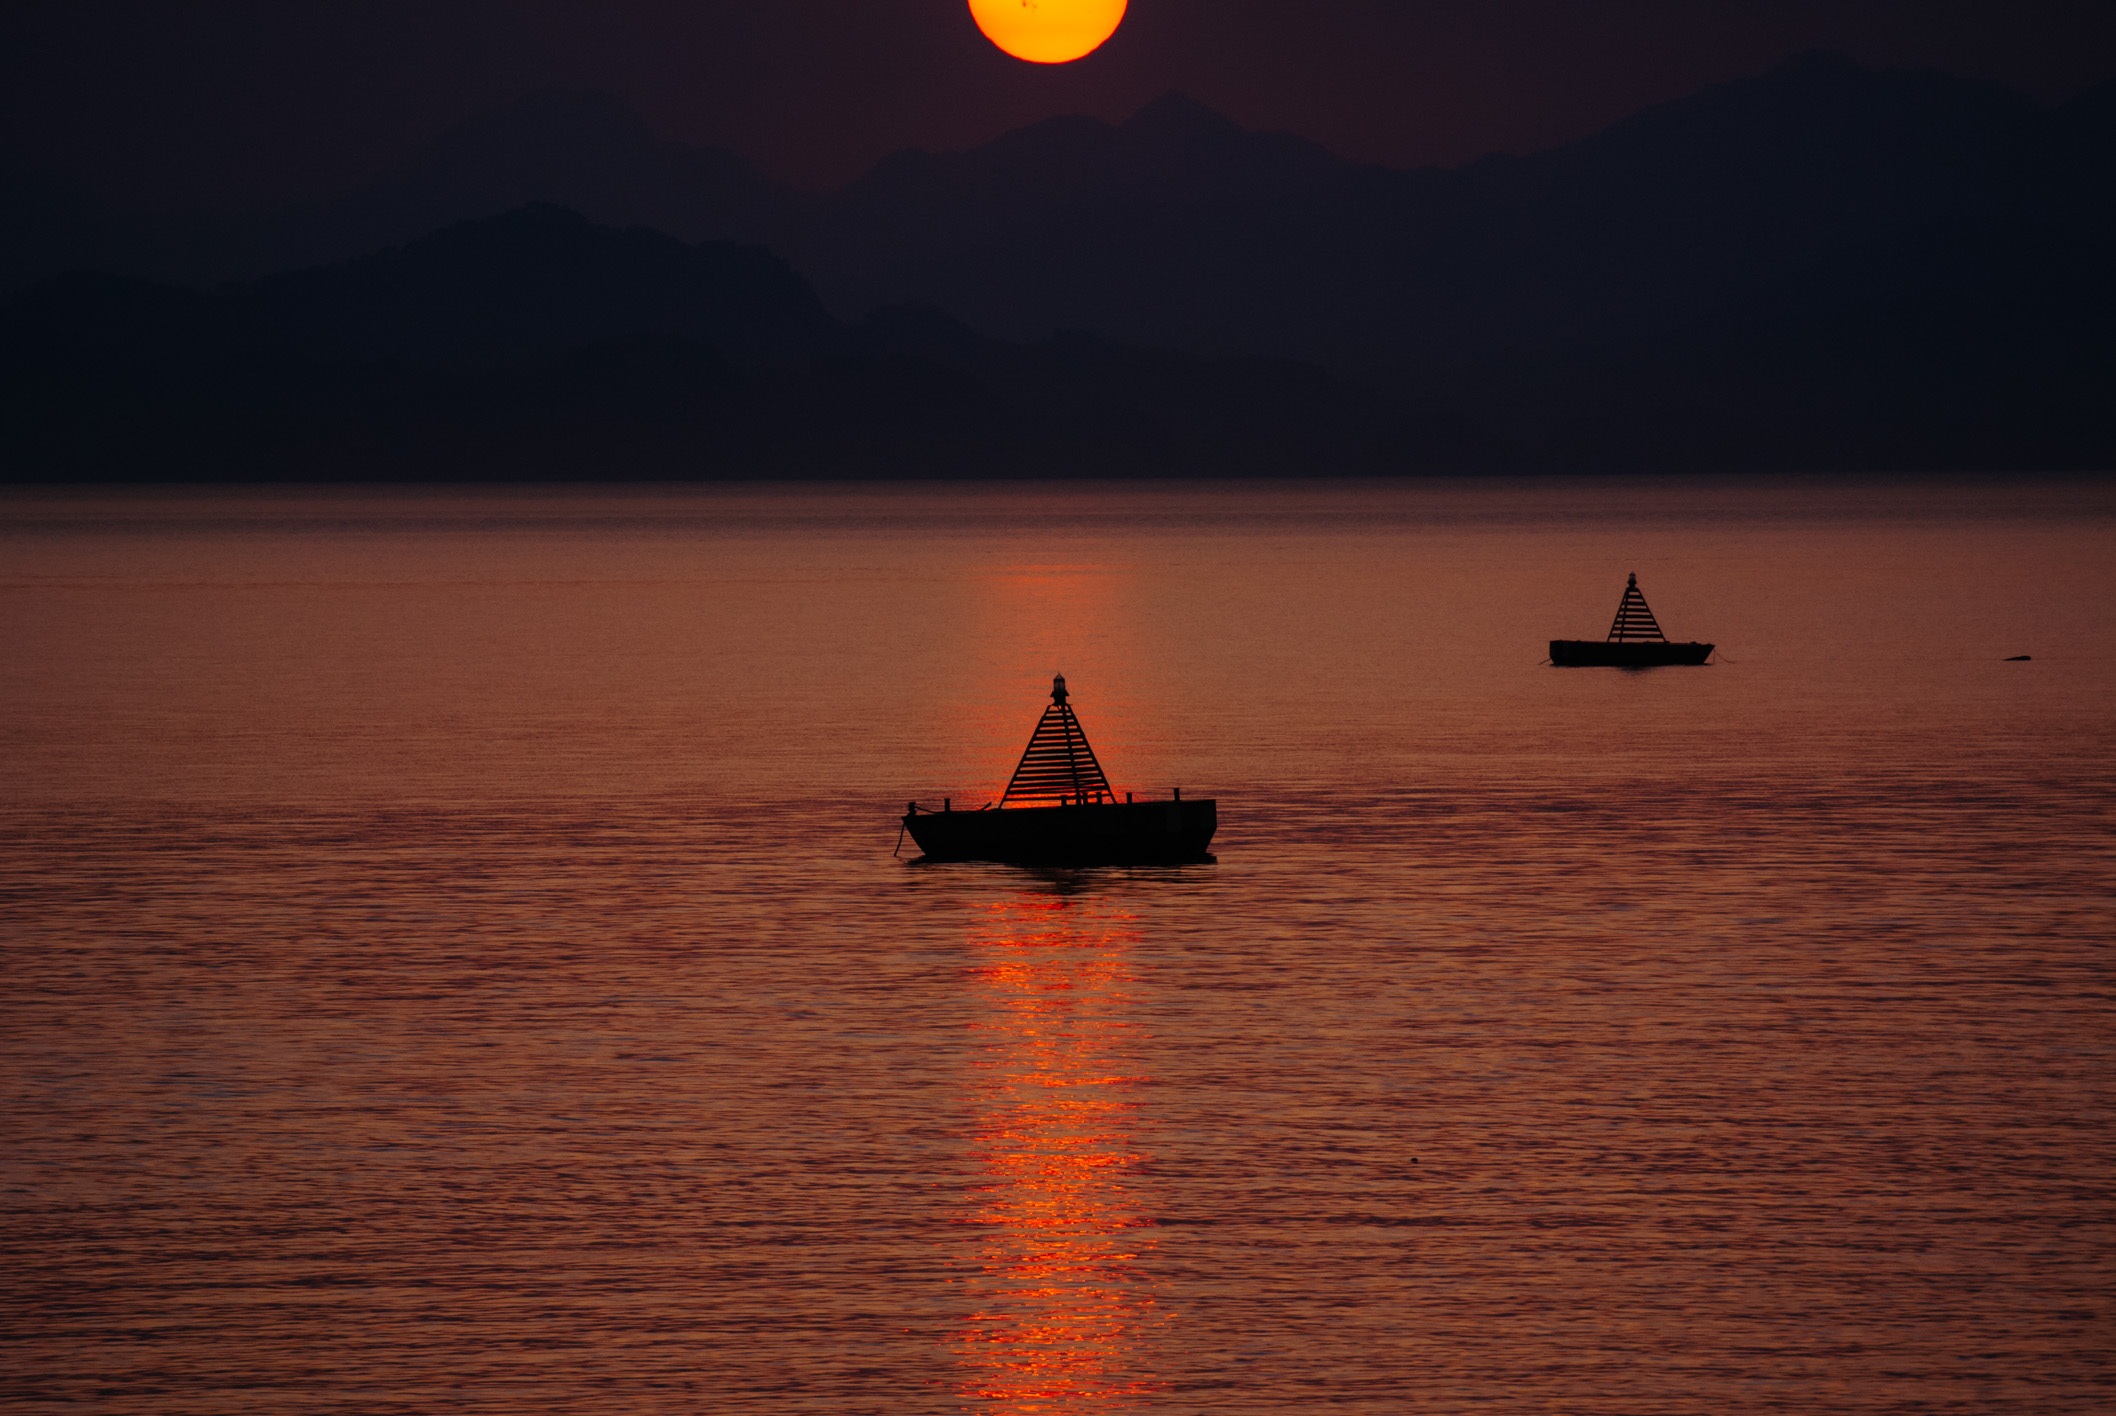
sea, ocean, horizon, sunrise, sunset, boat, morning, lake, dawn, river, seaside, dusk, evening, reflection, vehicle, bay, boats